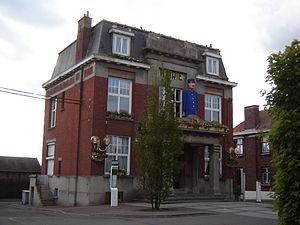
La Mairie de Deûlémont
Deûlémont est une commune française située dans le département du Nord, en région Hauts-de-France. Elle fait partie de la Métropole européenne de Lille.